Serpent Squad

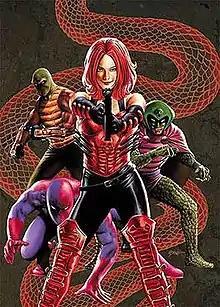
Cover art for "Captain America" (vol. 5) #28, art by Steve Epting

The Serpent Squad is a fictional mercenary group composed of snake-themed criminals appearing in American comic books published by Marvel Comics. Most often antagonists of Captain America, the roster has changed through various incarnations.